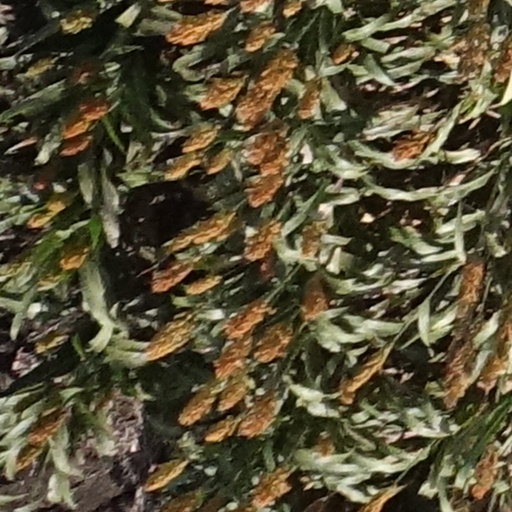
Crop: sorghum